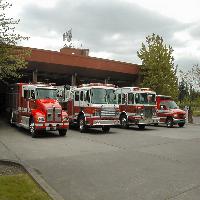
Weather: cloudy or overcast